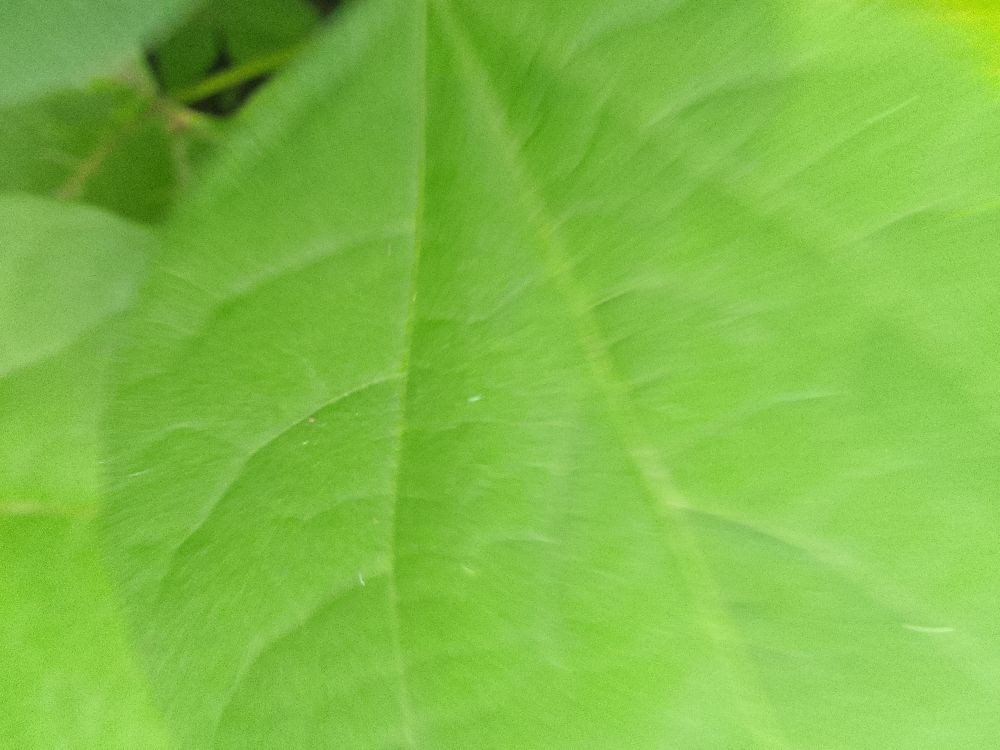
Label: healthy